Catechumen (video game)

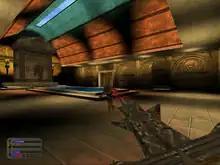
The player's Swords of the Spirit fire energy beams to defeat demons.

"Catechumen" is a first-person shooter set in the year 171, during the time of the persecution of Christians in the Roman Empire. The player assumes the role of a catechumen, a novice Christian undergoing training with a mentor for one year before being granted access to secret meetings. Before their training could be completed, their mentor and brethren were captured by the Romans, so the catechumen seeks to free them. The player traverses eighteen levels, facing possessed Roman soldiers and various demons as enemies. As the game progresses, angels grant the catechumen eight Swords of the Spirit to use as weapons. Each sword has a different strength and effectiveness against certain enemies. They shoot energy beams that defeat demons and convert Roman soldiers to Christianity, who then kneel down and start to pray.